Dementia with Lewy bodies

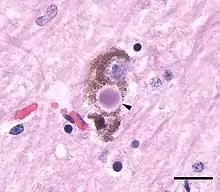
Microscopic image of a Lewy body (adjacent to arrowhead) in a neuron of the substantia nigra; scale bar=20 microns (0.02 mm)

Dementia with Lewy bodies (DLB) is a type of dementia characterized by changes in sleep, behavior, cognition, movement, and regulation of automatic bodily functions. Unlike some other dementias, memory loss may not be an early symptom. The disease worsens over time and is usually diagnosed when cognitive impairment interferes with normal daily functioning. Together with Parkinson's disease dementia, DLB is one of the two Lewy body dementias. It is a common form of dementia, but the prevalence is not known accurately and many diagnoses are missed. The disease was first described on autopsy by Kenji Kosaka in 1976, and he named the condition several years later.